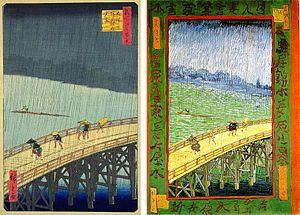
Le japonisme est l'influence de la civilisation et de l'art japonais sur les artistes et écrivains, premièrement français, puis Occidentaux, entre les années 1860 et 1890. L'art qui résulta de cette influence, notamment en réaction au classicisme et qui initie de nouveaux choix esthétiques, est qualifié de japonesque.
L'ukiyo-e est un mouvement artistique japonais de l'époque d'Edo comprenant non seulement une peinture populaire et narrative originale, mais aussi et surtout les estampes japonaises gravées sur bois.